Eastern mole

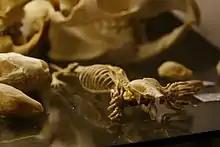

The eastern mole has grey-brown fur with silver-grey underparts, a pointed nose and a short tail. It is about in length including a long tail and weighs about . Its front paws are broad and spade-shaped, specialized for digging. It has 36 teeth. Its eyes are covered by fur and its ears are not visible.